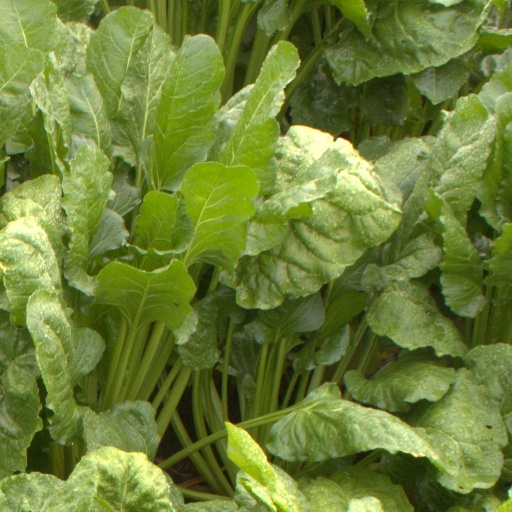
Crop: sugar beet